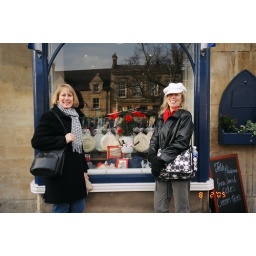
Linda and me in front a cute window in the Cotswolds